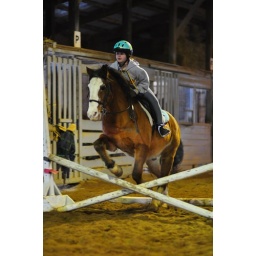
Mira jumping Buddy over a short cross bar in the training barn. 01/2010